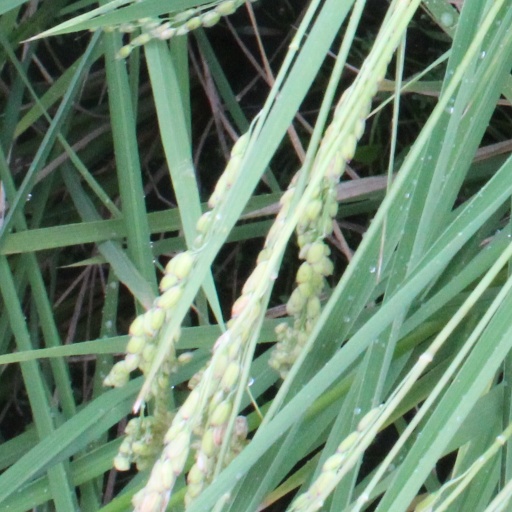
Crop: rice